COVID-19 pandemic in Switzerland

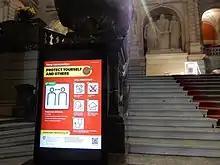
Official information explaining hygiene rules and correct reaction in case of symptoms (version of 16 March 2020 in the parliament building)

The Government began to hold COVID-19 press conferences to which several members of the Federal Council (Swiss Cabinet) and the Head of the Swiss Corona Task-Force, Daniel Koch (dubbed Mr. Corona by the media) assisted.